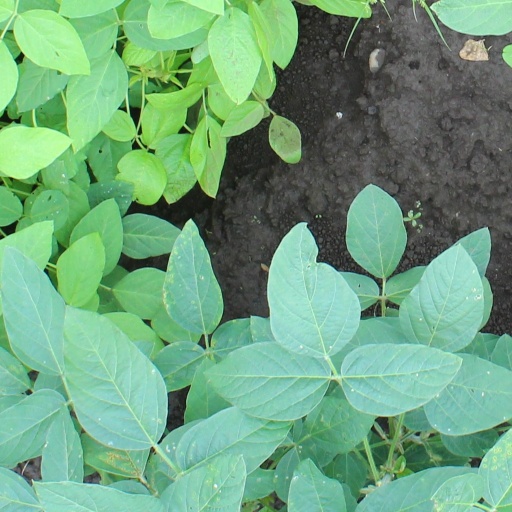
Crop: soybean